Guards Armoured Division

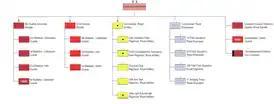
Guards Armoured Division D-Day.

Having broken out from Normandy, the terrain change and the countryside became much more open and flowing. The advance was now generally along a road, with the lead elements and Typhoon air support brushing aside most opposition before it could delay the column. The population was grateful for their liberation; the 2nd Household Cavalry, who were generally first into the town, had to keep a sharp eye on stowage and aerials on the exterior of the vehicle lest it be taken as a souvenir. In one town, only the intervention of the police prevented a scout car having its wheels removed. The population were starving, having been deprived of food by the Germans, and supplies and chocolate were dished out to the grateful population. On 3 September Brussels was liberated by the Guards Armoured Division after a high-speed run, the division advancing 75 miles in one day. The division could not rest long however, pushing further into north-east Belgium against stiffening German opposition. After gaining support from the 11th Armoured Division, the Guards reached the border with the Netherlands, the Irish Guards under Joe Vandeleur seizing "Joe's Bridge", a bridge over the Meuse-Escault canal in a surprise assault.